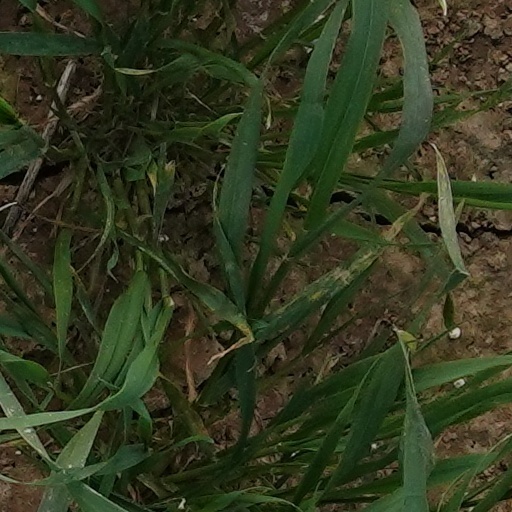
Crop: wheat